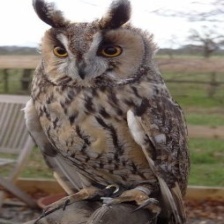
Species: LONG-EARED OWL
Scientific name: ASIO OTUS
ImageNet parent category: great_grey_owl